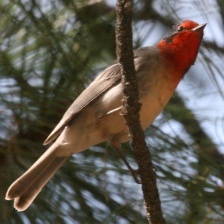
Species: RED FACED WARBLER
Scientific name: CARDELLINA RUBRIFRONS